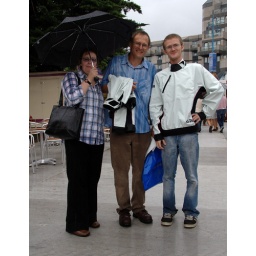
James and his parents standing outside in the rain at the Southampton boat show